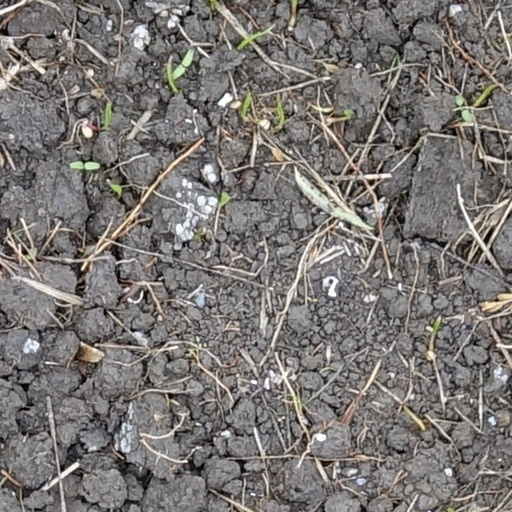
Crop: wheat